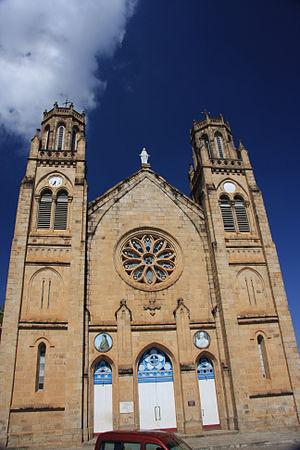
L'Église catholique à Madagascar compte environ quatre millions de fidèles, soit un quart de la population. Le pays est divisé en cinq archidiocèses et vingt et un diocèses.